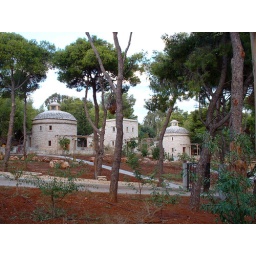
Cretan stone houses in Chania